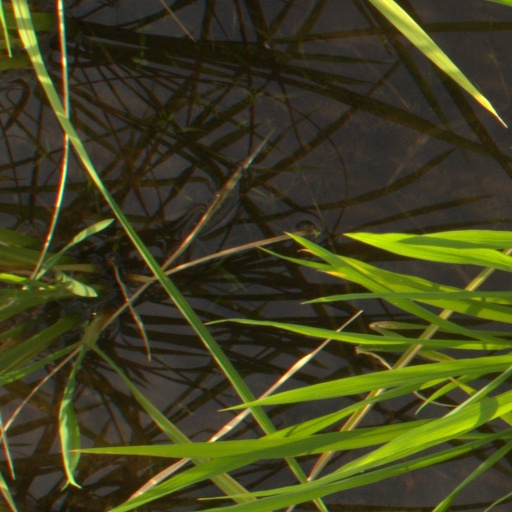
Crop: rice